WNYA

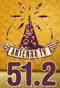
Former DT2 logo, to 2017.

WNYA shut down its analog signal, over UHF channel 51, on June 12, 2009, the official date on which full-power television stations in the United States transitioned from analog to digital broadcasts under federal mandate. The station "flash-cut" its digital signal into operation on VHF channel 13, using virtual channel 51.